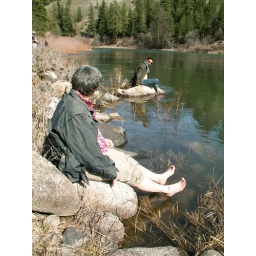
Both Shobhit and Barbara, a couple of nutsy-crazies, put their bare feet in the freezing river water.